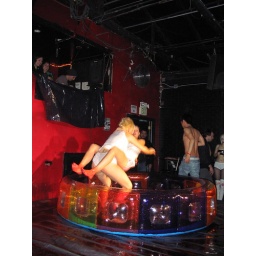
girls starting out in white